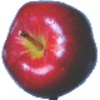
Label: Apple Red Delicious 1